The Adventures of Bill and Bob

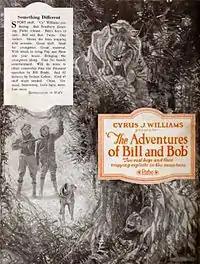
Advertisement

The Adventures of Bill and Bob is a 1920 American silent action film directed by Robert N. Bradbury and starring Bob Steele (his son). It was the first film Steele (Bob Bradbury, Jr) starred in. His twin brother Bill Bradbury also starred in it. The series was produced by Cyrus J. Williams. It consisted of 15 two-reel episodes.